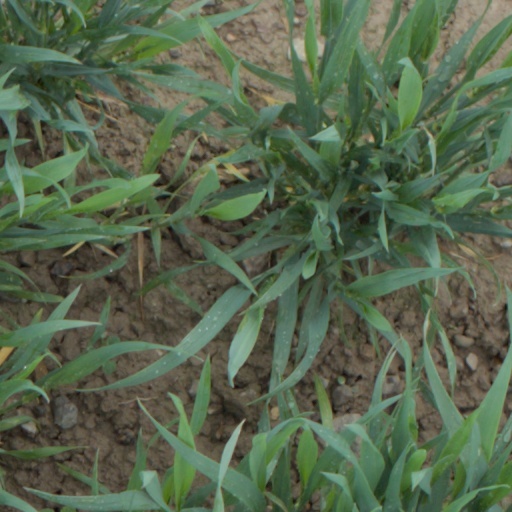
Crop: wheat